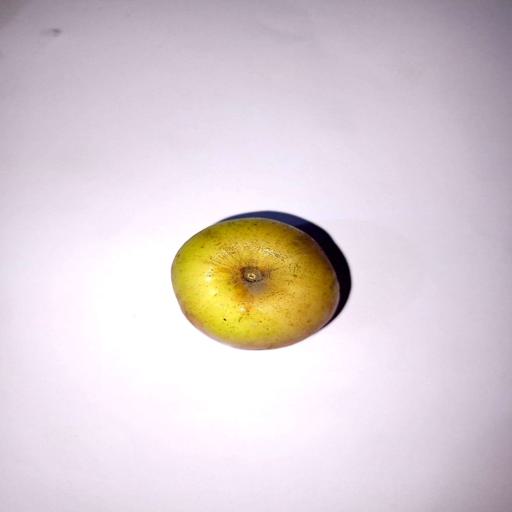
Label: healthy